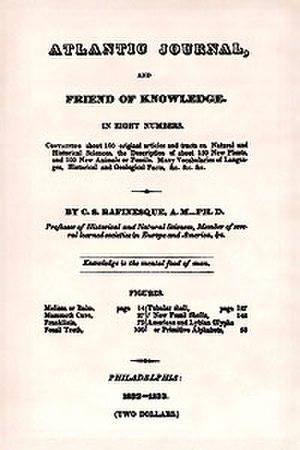
Constantine Samuel Rafinesque-Schmaltz est un naturaliste et un archéologue américain d'origine franco-germano-italienne, né le 22 octobre 1783 à Galata, une banlieue de Constantinople et mort le 18 septembre 1840 à Philadelphie.